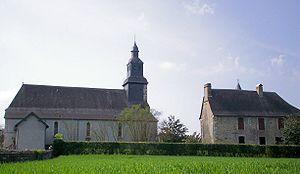
Abos est une commune française, située dans le département des Pyrénées-Atlantiques en région Nouvelle-Aquitaine.